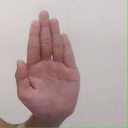
अक्षर: ध